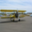
Label: airplane